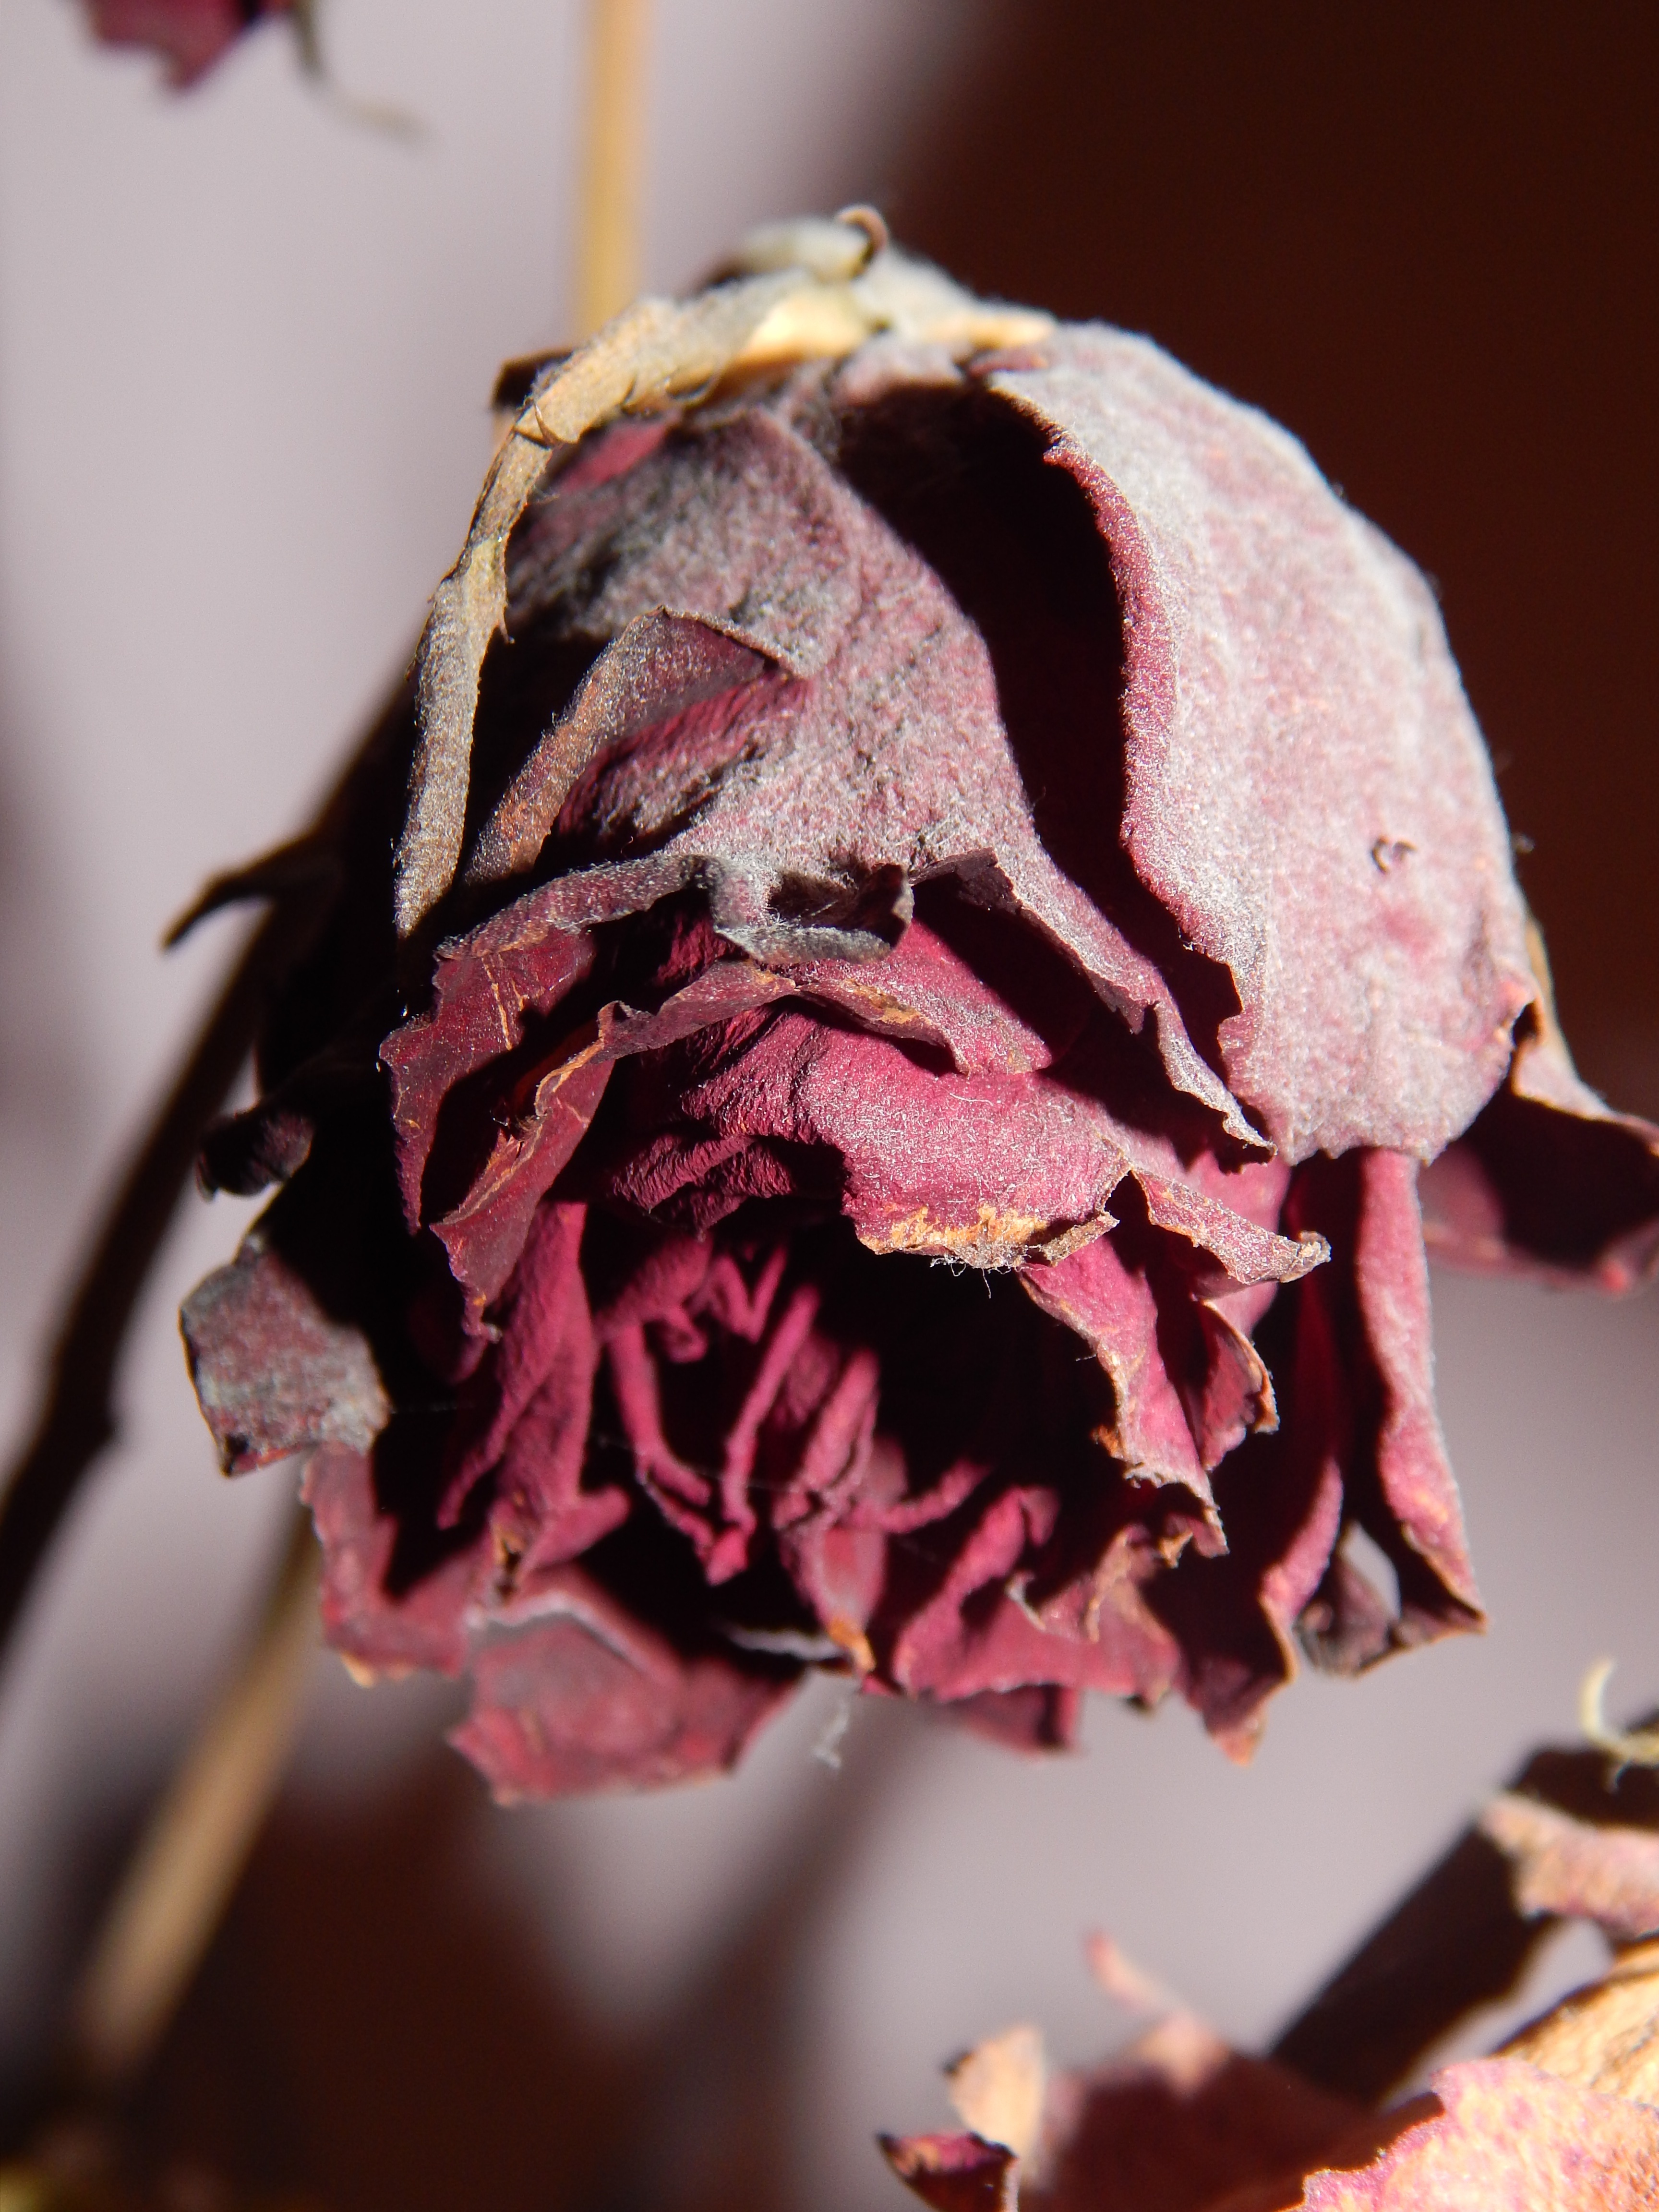
branch, blossom, plant, photography, leaf, flower, petal, dry, rose, food, spring, red, produce, insect, pink, flora, close up, macro photography, flowering plant, the attempt